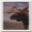
Label: deer